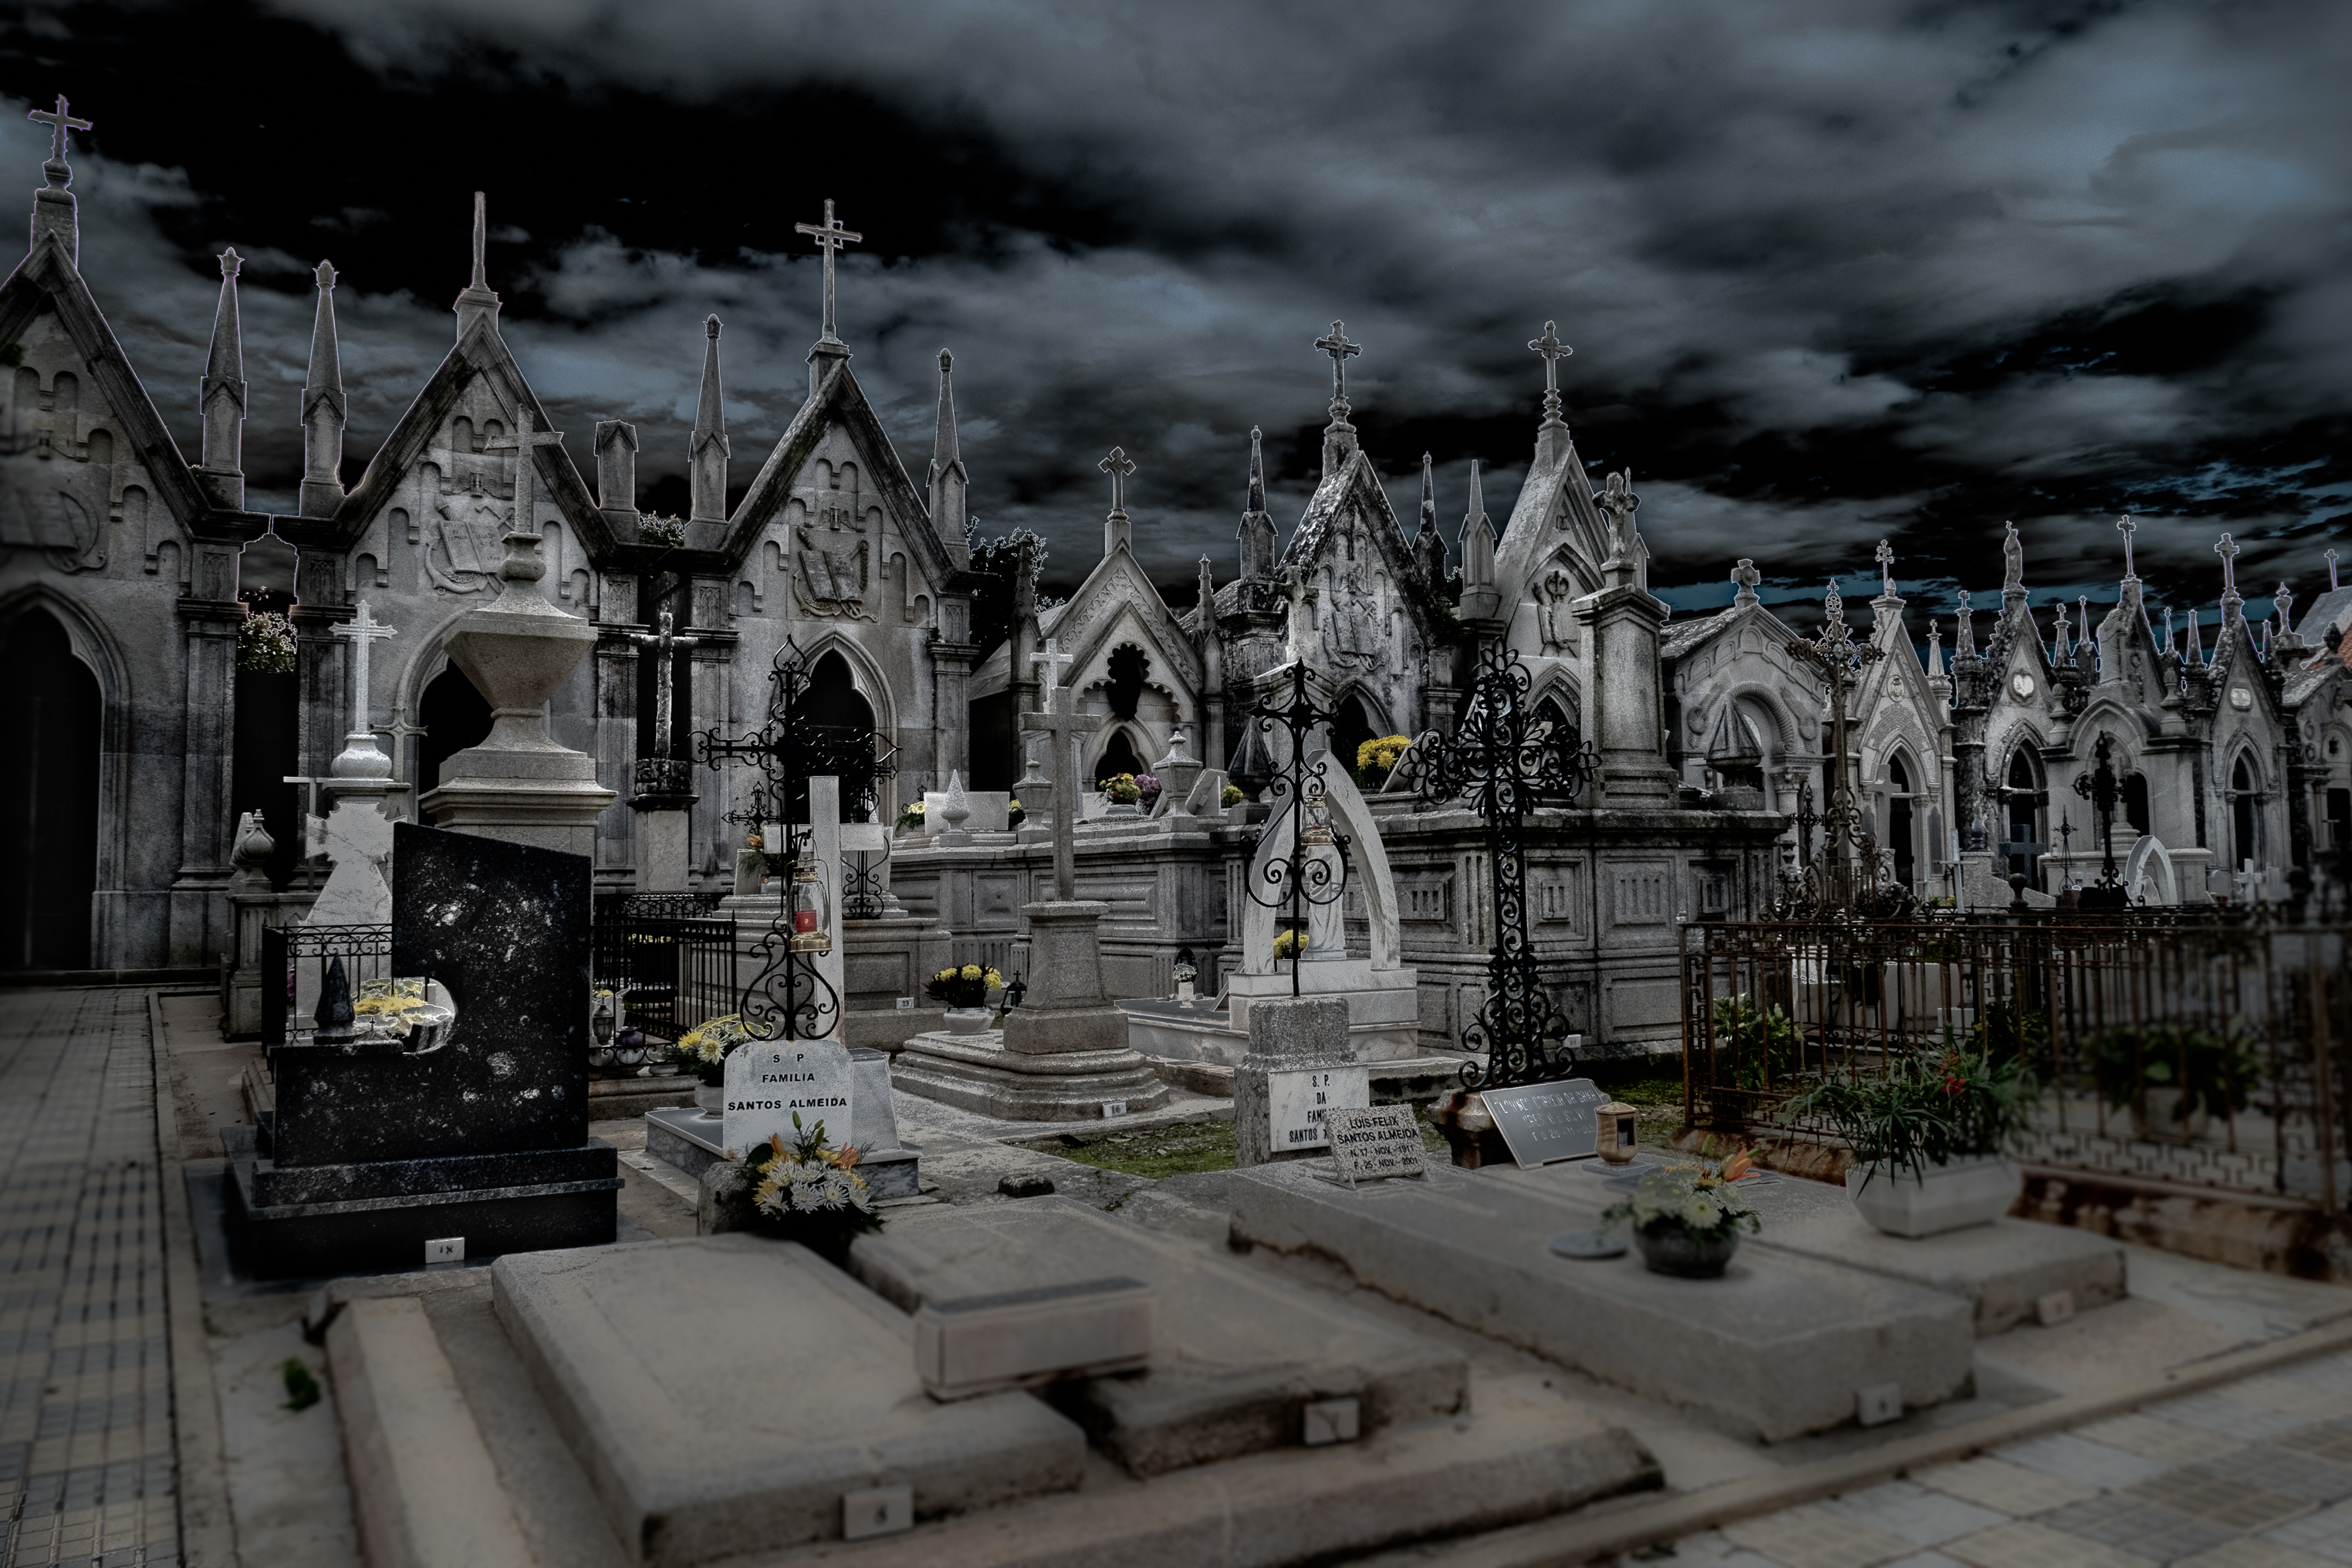
landscape, statue, cemetery, portugal, paisajes, cementerio, lumixfz1000, fz1000, metropolis, screenshot, ggl1, xovesphoto, panasoniclumixfz1000, caminha, camia, ancient history